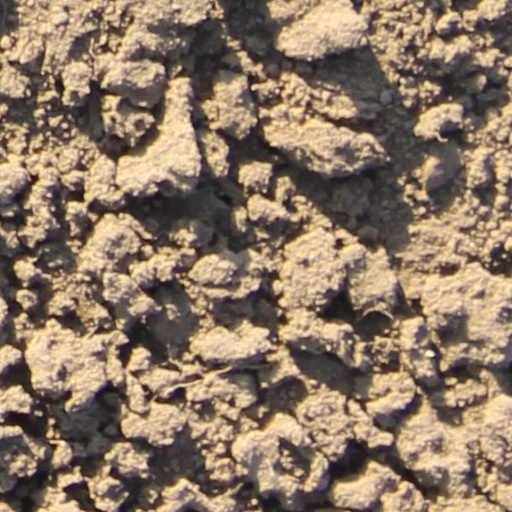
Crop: wheat